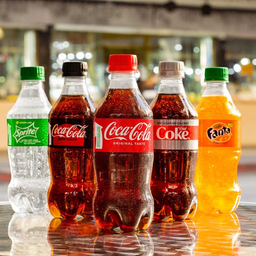
Label: plastic